Dr. Dre

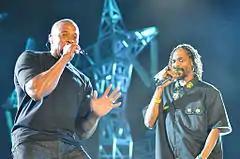
Dr. Dre performing with Snoop Dogg, 2012

Dre is noted for his evolving production style, while always keeping in touch with his early musical sound and re-shaping elements from previous work. At the beginning of his career as a producer for the World Class Wreckin Cru with DJ Alonzo Williams in the mid-1980s, his music was in the electro-hop style pioneered by the Unknown DJ, and that of early hip-hop groups like the Beastie Boys and Whodini.